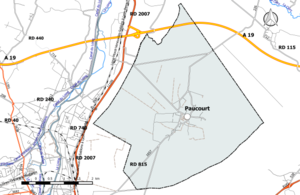
Carte du réseau routier de la commune de fr:Paucourt.
Paucourt est une commune française située dans le département du Loiret, en région Centre-Val de Loire.